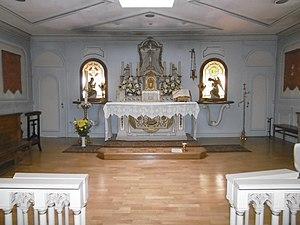
Chapelle Notre-Dame du Très-Saint-Rosaire